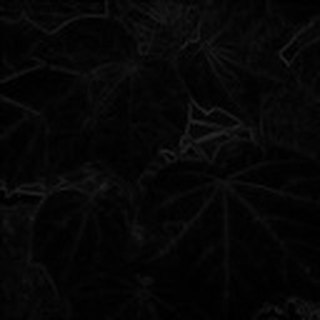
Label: healthy_cotton